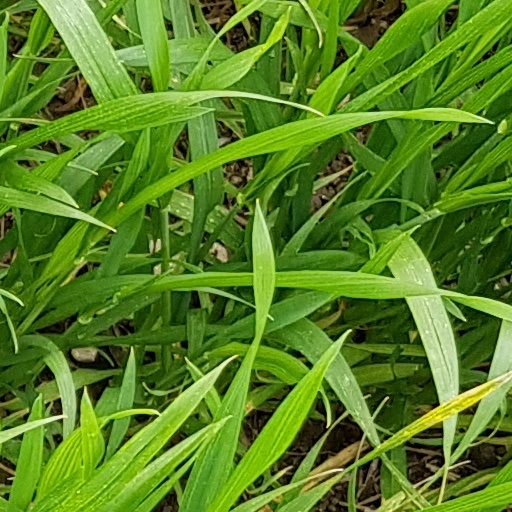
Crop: wheat